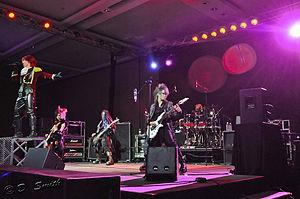
Cet article est une liste de groupes notables qui, à un moment ou un autre de leur carrière, ont été associés au mouvement musical appelé le visual kei.
exist†trace est un groupe de Visual Kei féminin japonais, originaire de Tokyo. Il est composé exclusivement de femmes.